Rik Verbrugghe

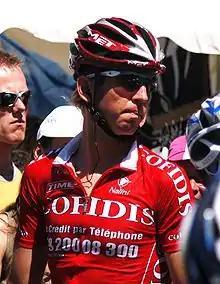

Rik Verbrugghe (born 23 July 1974) is a Belgian former professional road racing cyclist.